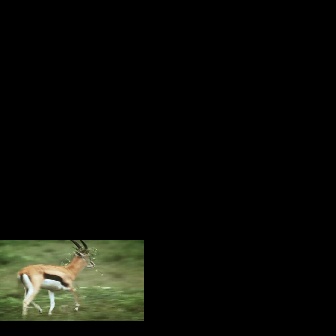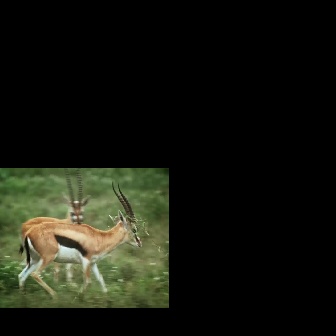
  Please identify the target specified by the bounding box [15,240,95,320] in the first image and locate it in the second image. Return the coordinates in [x_min,y_min,x_max,y_max] format.
Answer: [17,180,142,306]